Pixels (2015 film)

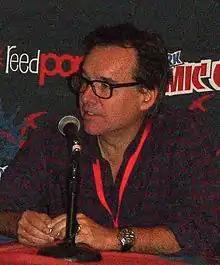
Man interviewed

In 2010, it was announced that Adam Sandler has bought the film rights to French filmmaker Patrick Jean's video game-themed short film, "Pixels", via his Happy Madison Productions company, and hired Tim Herlihy to write the script, a draft Herlihy had said everybody at the studio "hated". Eventually, Herlihy and Sandler came up with the concept of having Kevin James star in the film as the President of the United States and incorporated this element in the script. In July 2012, Tim Dowling was hired to rewrite the script, with Seth Gordon being attached as an executive producer with Gordon being a possible candidate to direct the film.